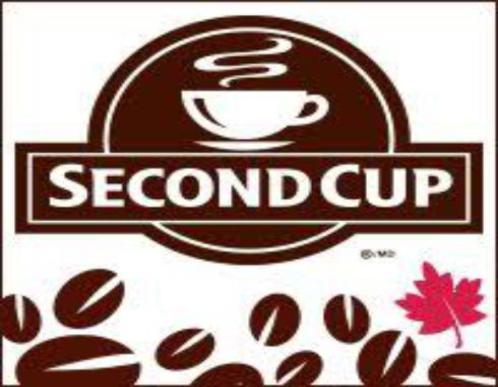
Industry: Food